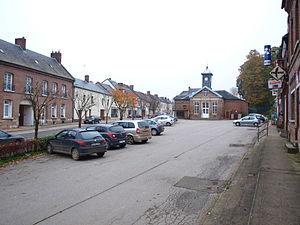
Senarpont (Somme, France)